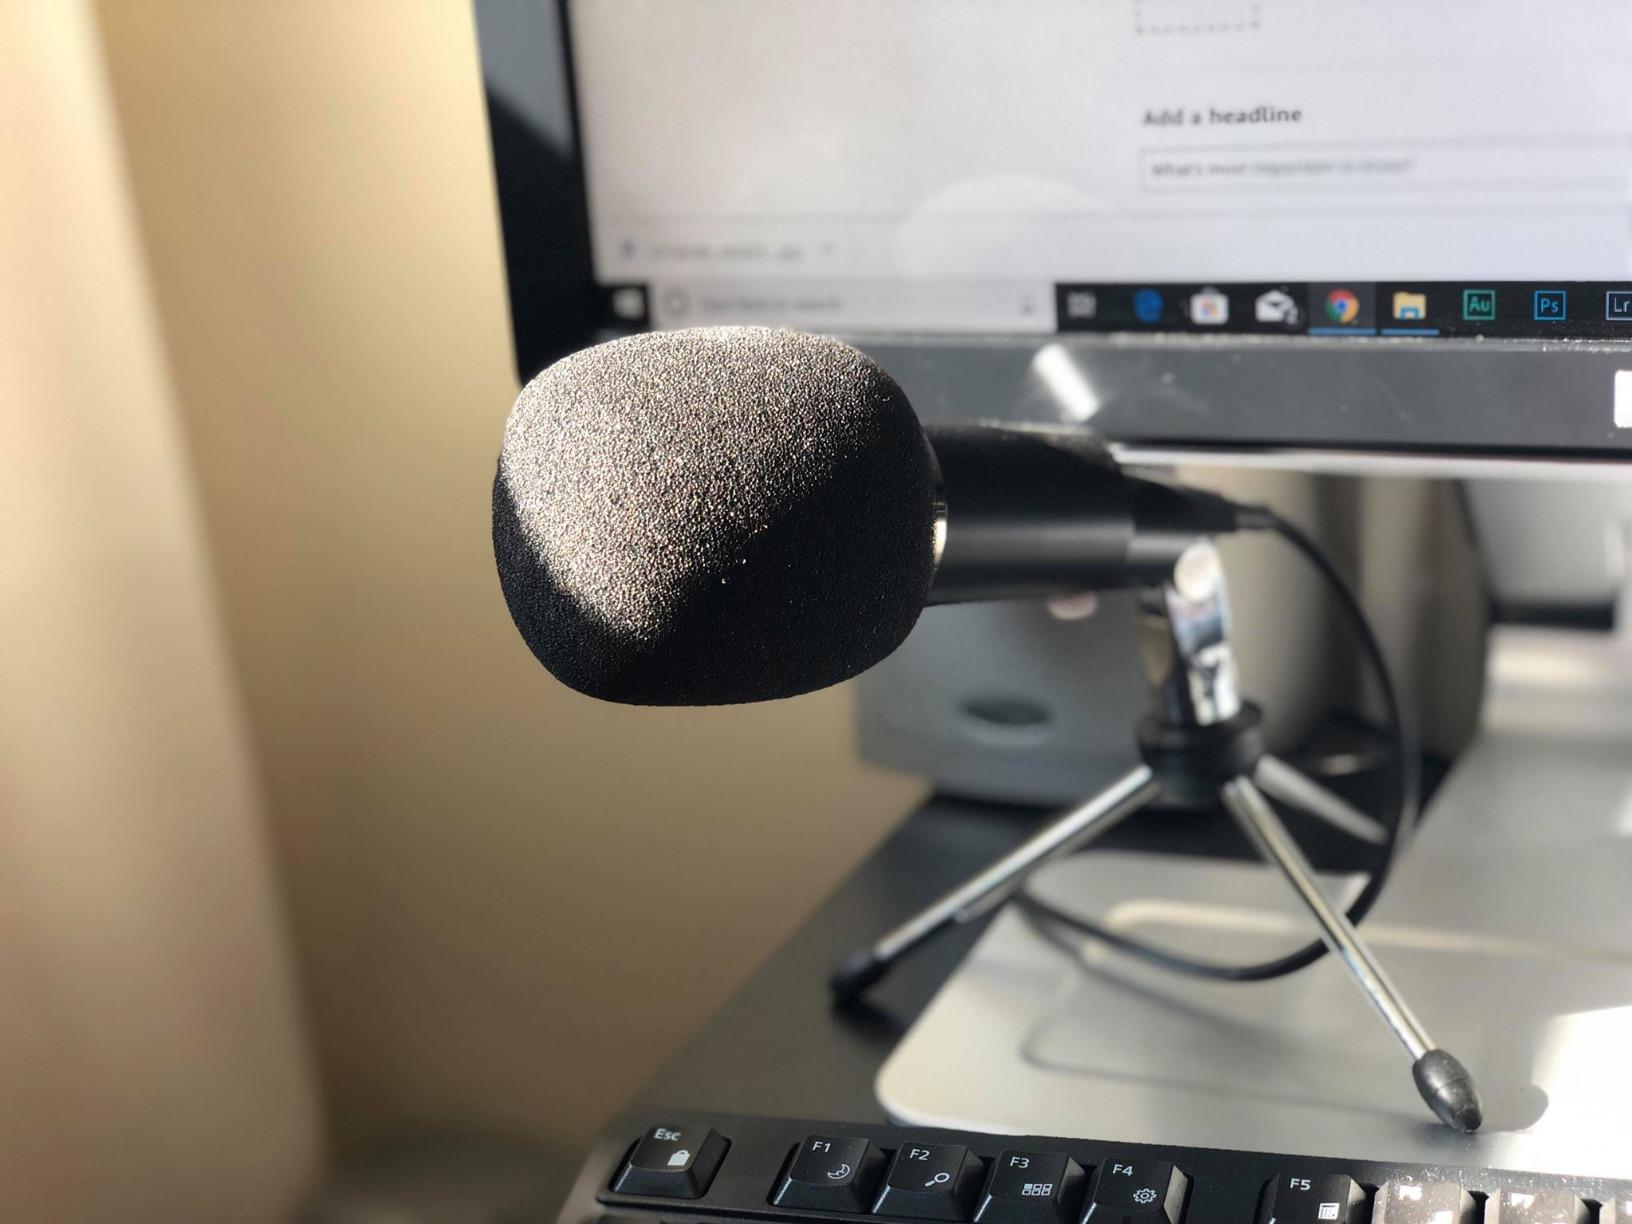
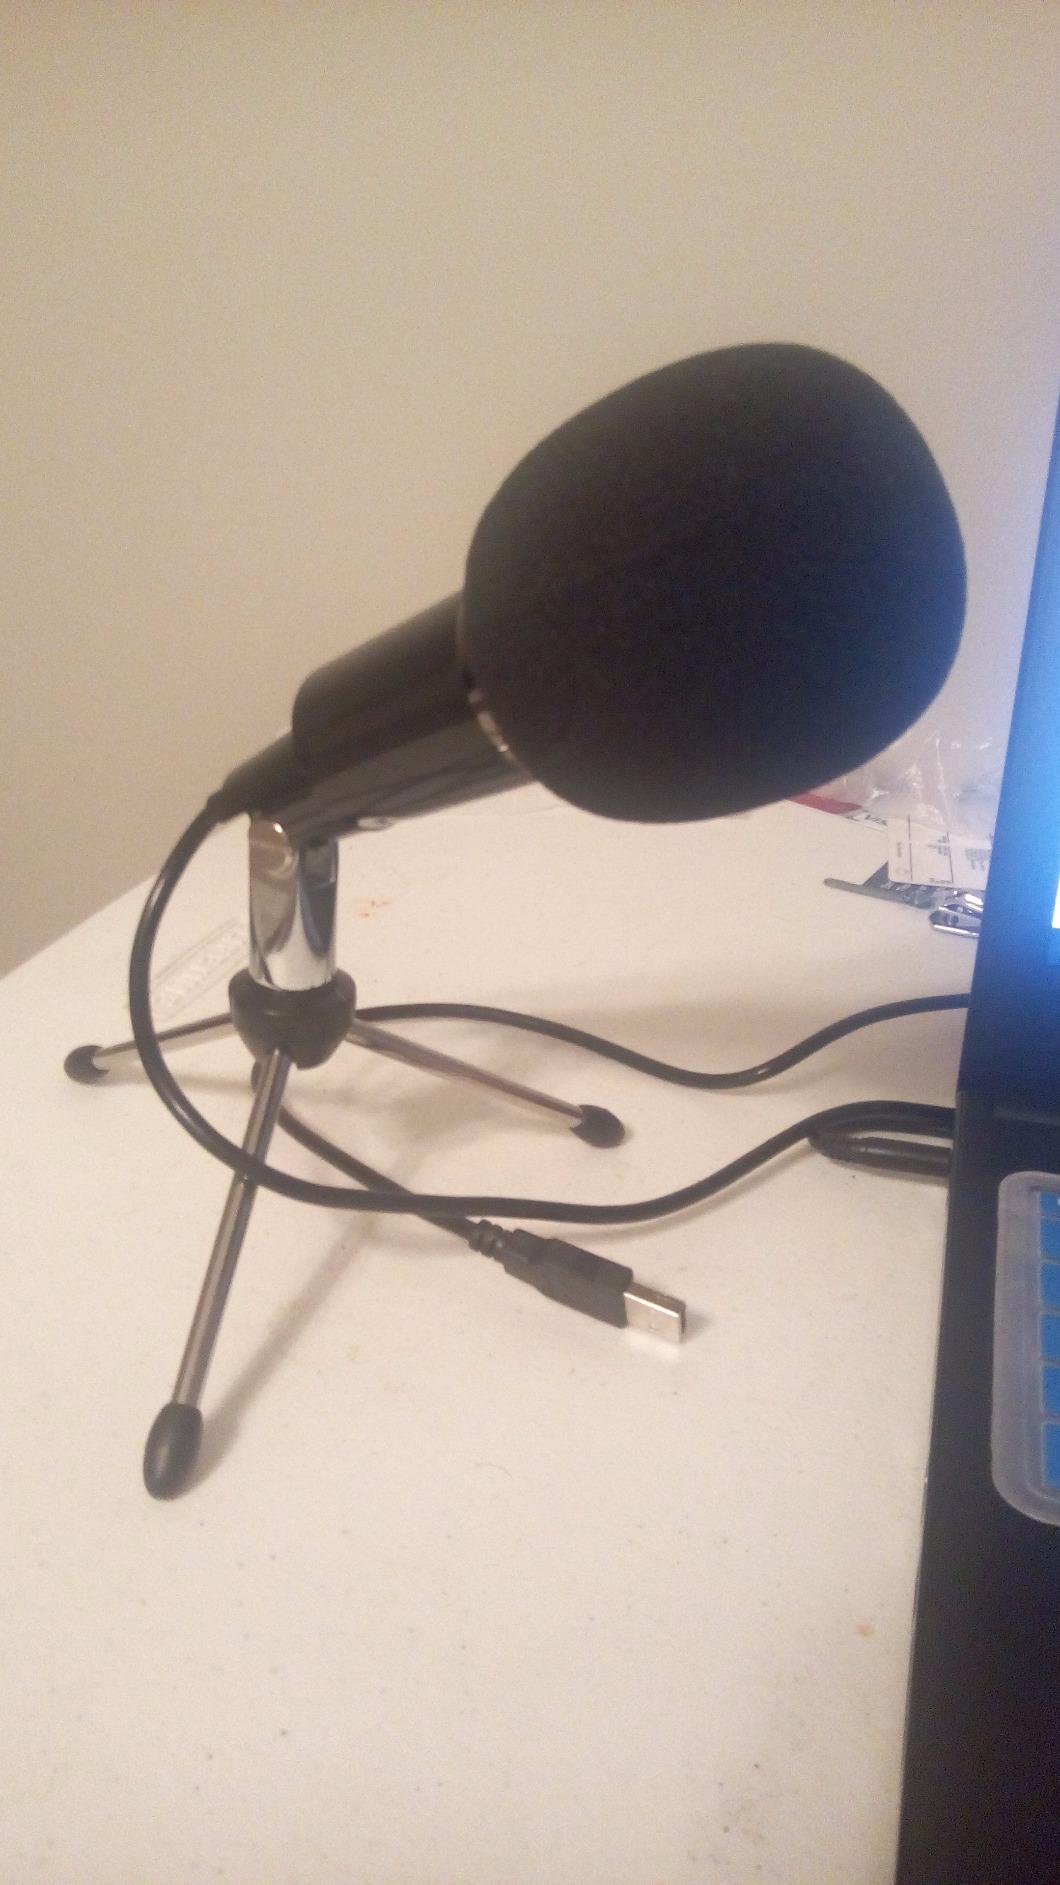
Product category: microphone
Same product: yes